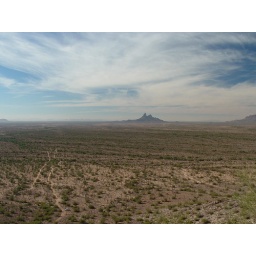
picacho peak from a couple miles away on top of black mountain..my truck is in the lower left corner